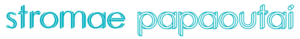
Logo de la chanson Papaoutai de Stromae.
Papaoutai est une chanson du chanteur belge Stromae extraite du second album studio, intitulé Racine carrée. Le titre est sorti en tant que premier single de l'album le 13 mai 2013. Un remix en featuring avec la rappeuse Angel Haze a également été réalisé.